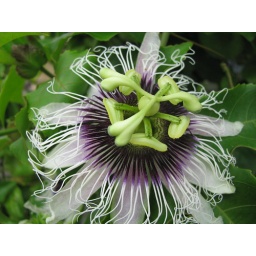
A passion fruit flower or lilikoi &lt;i&gt;(Passiflora edulis flavicarpa)&lt;/i&gt; in Waimanalo. Oahu, Hawaii.